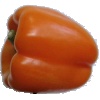
Label: Pepper Orange 1